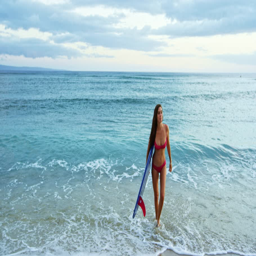
beautiful surfer girl walking out of the ocean in slow motion